Spanish Americans

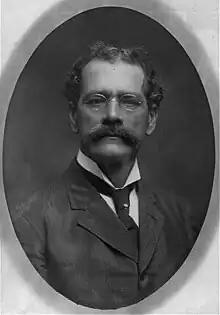
Albert Estopinal, Lieutenant Governor of Louisiana

Juan Ponce de León, a Spanish conquistador, named Florida in honor of his discovery of the land on April 2, 1513, during Pascua Florida, a Spanish term for the Easter season. Pedro Menéndez de Avilés founded the city of St. Augustine in 1565; the first European-founded city in what is now the continental United States.